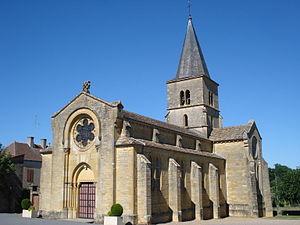
Saint-Vincent-Bragny est une commune française située dans le département de Saône-et-Loire en région Bourgogne-Franche-Comté.